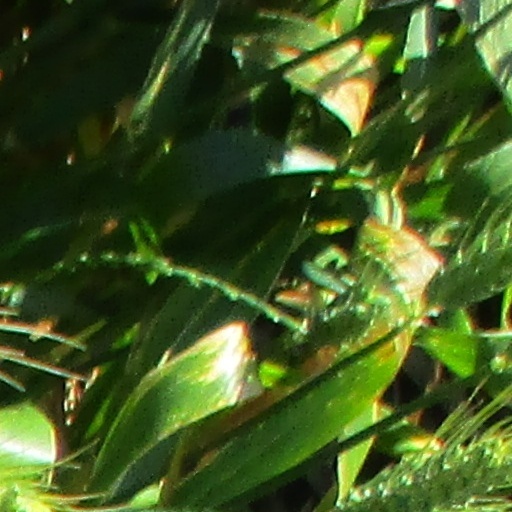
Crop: wheat